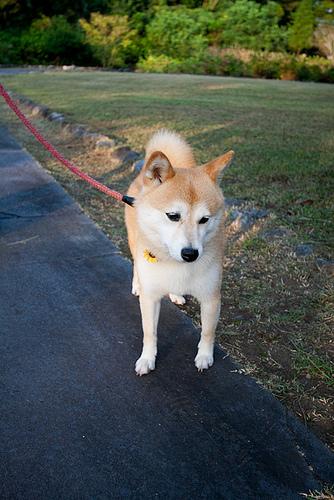
Breed: shiba inu